Gunter Thielen

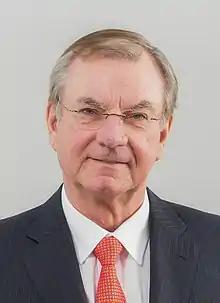
Gunter Thielen in 2015

Gunter Thielen (born 4 August 1942 in Quierschied) was chairman and chief executive officer of the Bertelsmann Stiftung.